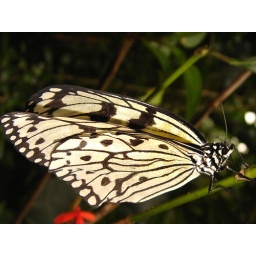
A butterfly resting on a plant in the Singapore Zoological Gardens.